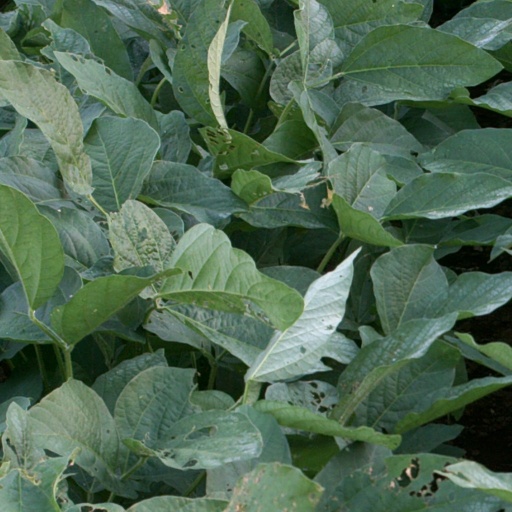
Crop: soybean